Demographics of Montenegro

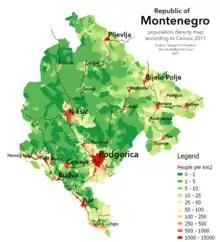

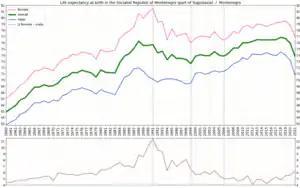
Life expectancy in Montenegro since 1960 by gender

The vast majority (over 90%) of the population of Montenegro is of Slavic origin. Albanians make up 5 percent of the population (4.9% at the 2023 census), while there is also a small Romani minority (total 0.9% at the 2023 census). The Slavic population of Montenegro uses a large diversity in ethnic identities to describe their ethnicity.